Warsaw Zoo

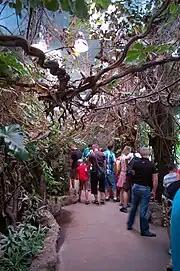
House of the Invertebrates

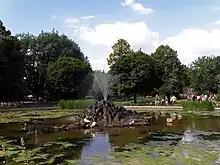
A pond at Warsaw Zoo

The zoo was bombed regularly in September 1939, and many animals died from the bombs, bullets (e.g. apes) or missiles (e.g. an elephant, a giraffe). After the surrender of Warsaw to the Germans, most of the 'valuable' animal species (in the eyes of German representative Lutz Heck) were taken to the Schorfeide reserve in Germany, while others, described as 'not valuable' were shot, and the zoo was closed. During World War II, Jan Żabiński, the director, together with his wife Antonina and their son Ryszard, saved more than 300 Jews from the Holocaust. Jan Żabinski was seriously injured during the 1944 Warsaw uprising, and taken prisoner. When he returned, animals started being reintroduced to the zoo, which was reopened in 1949.